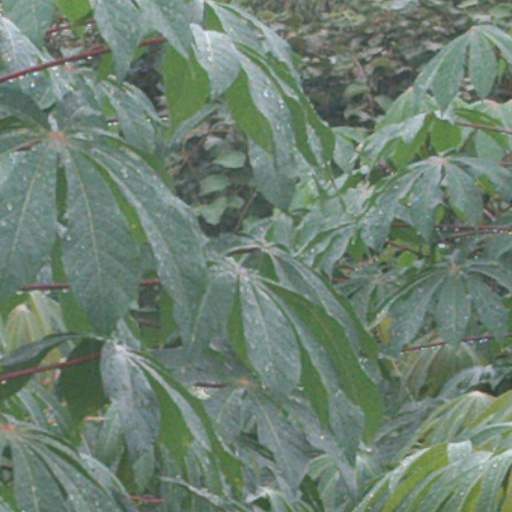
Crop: cassava